Sheepstor

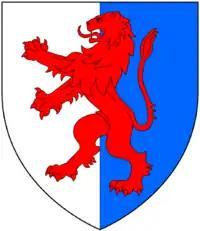
Arms of Elford of Sheepstor: "Per pale argent and azure, a lion rampant gules"

The manor of Sheepstor was held by the Scudamore family, whose heirs were the Elford family.